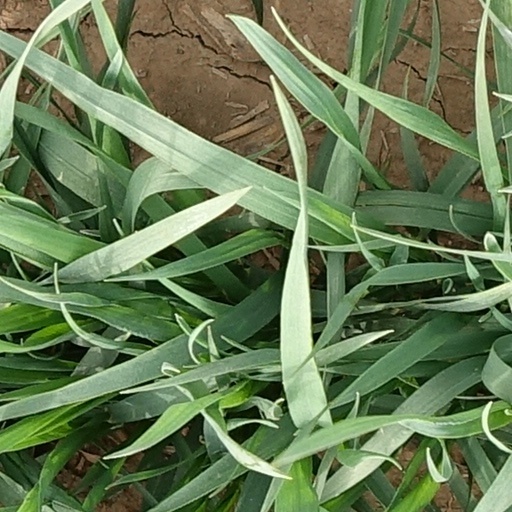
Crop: wheat